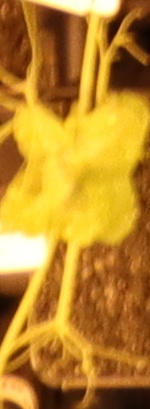
Label: Field Pea